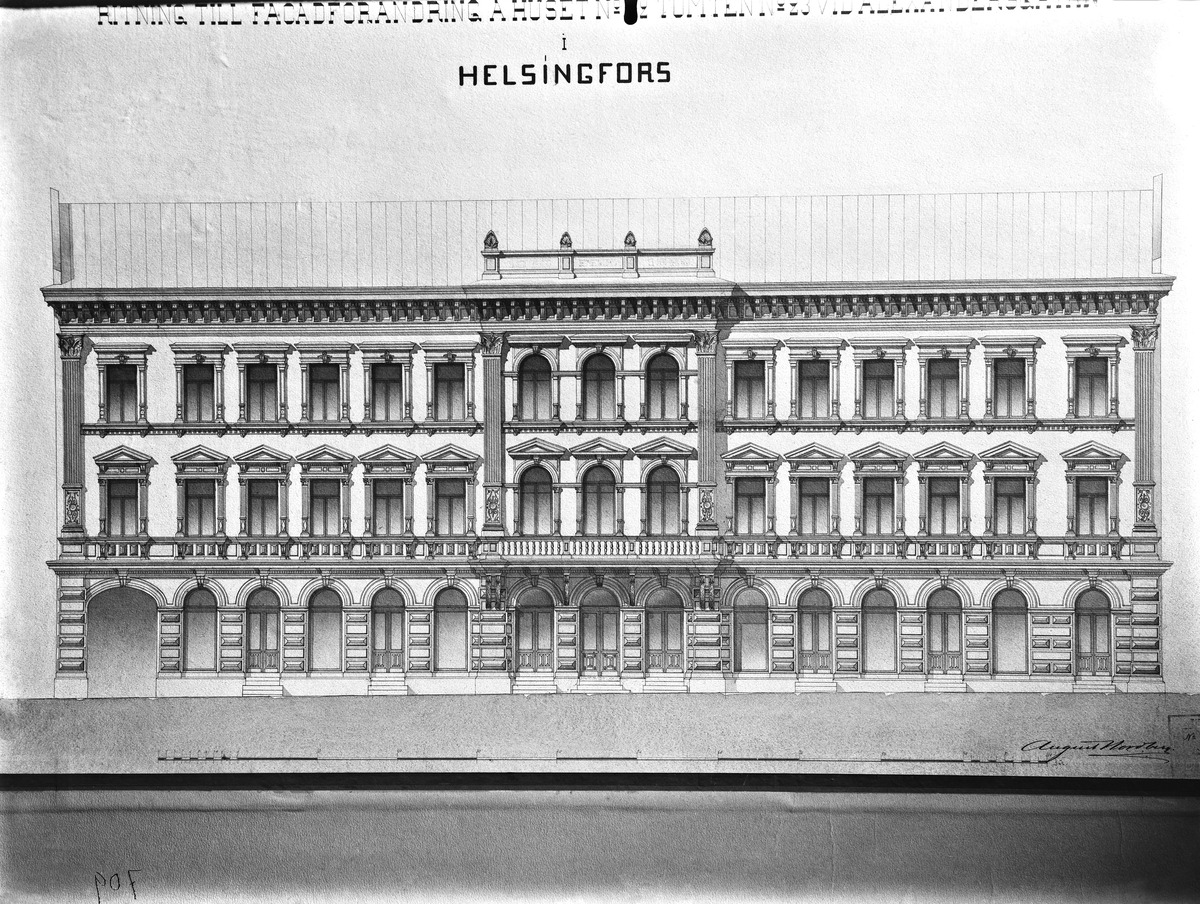
Aleksanterinkatu 52
sisällön kuvaus: Aleksanterinkatu 52. Rakennuspiirustus, julkisivu. mustavalkoinen
Kuvaaja: Brander, Signe, valokuvaaja
Ajankohta: kuvausaika 1912
Paikka: Suomi, Uusimaa, Helsinki, Kluuvi Helsinki